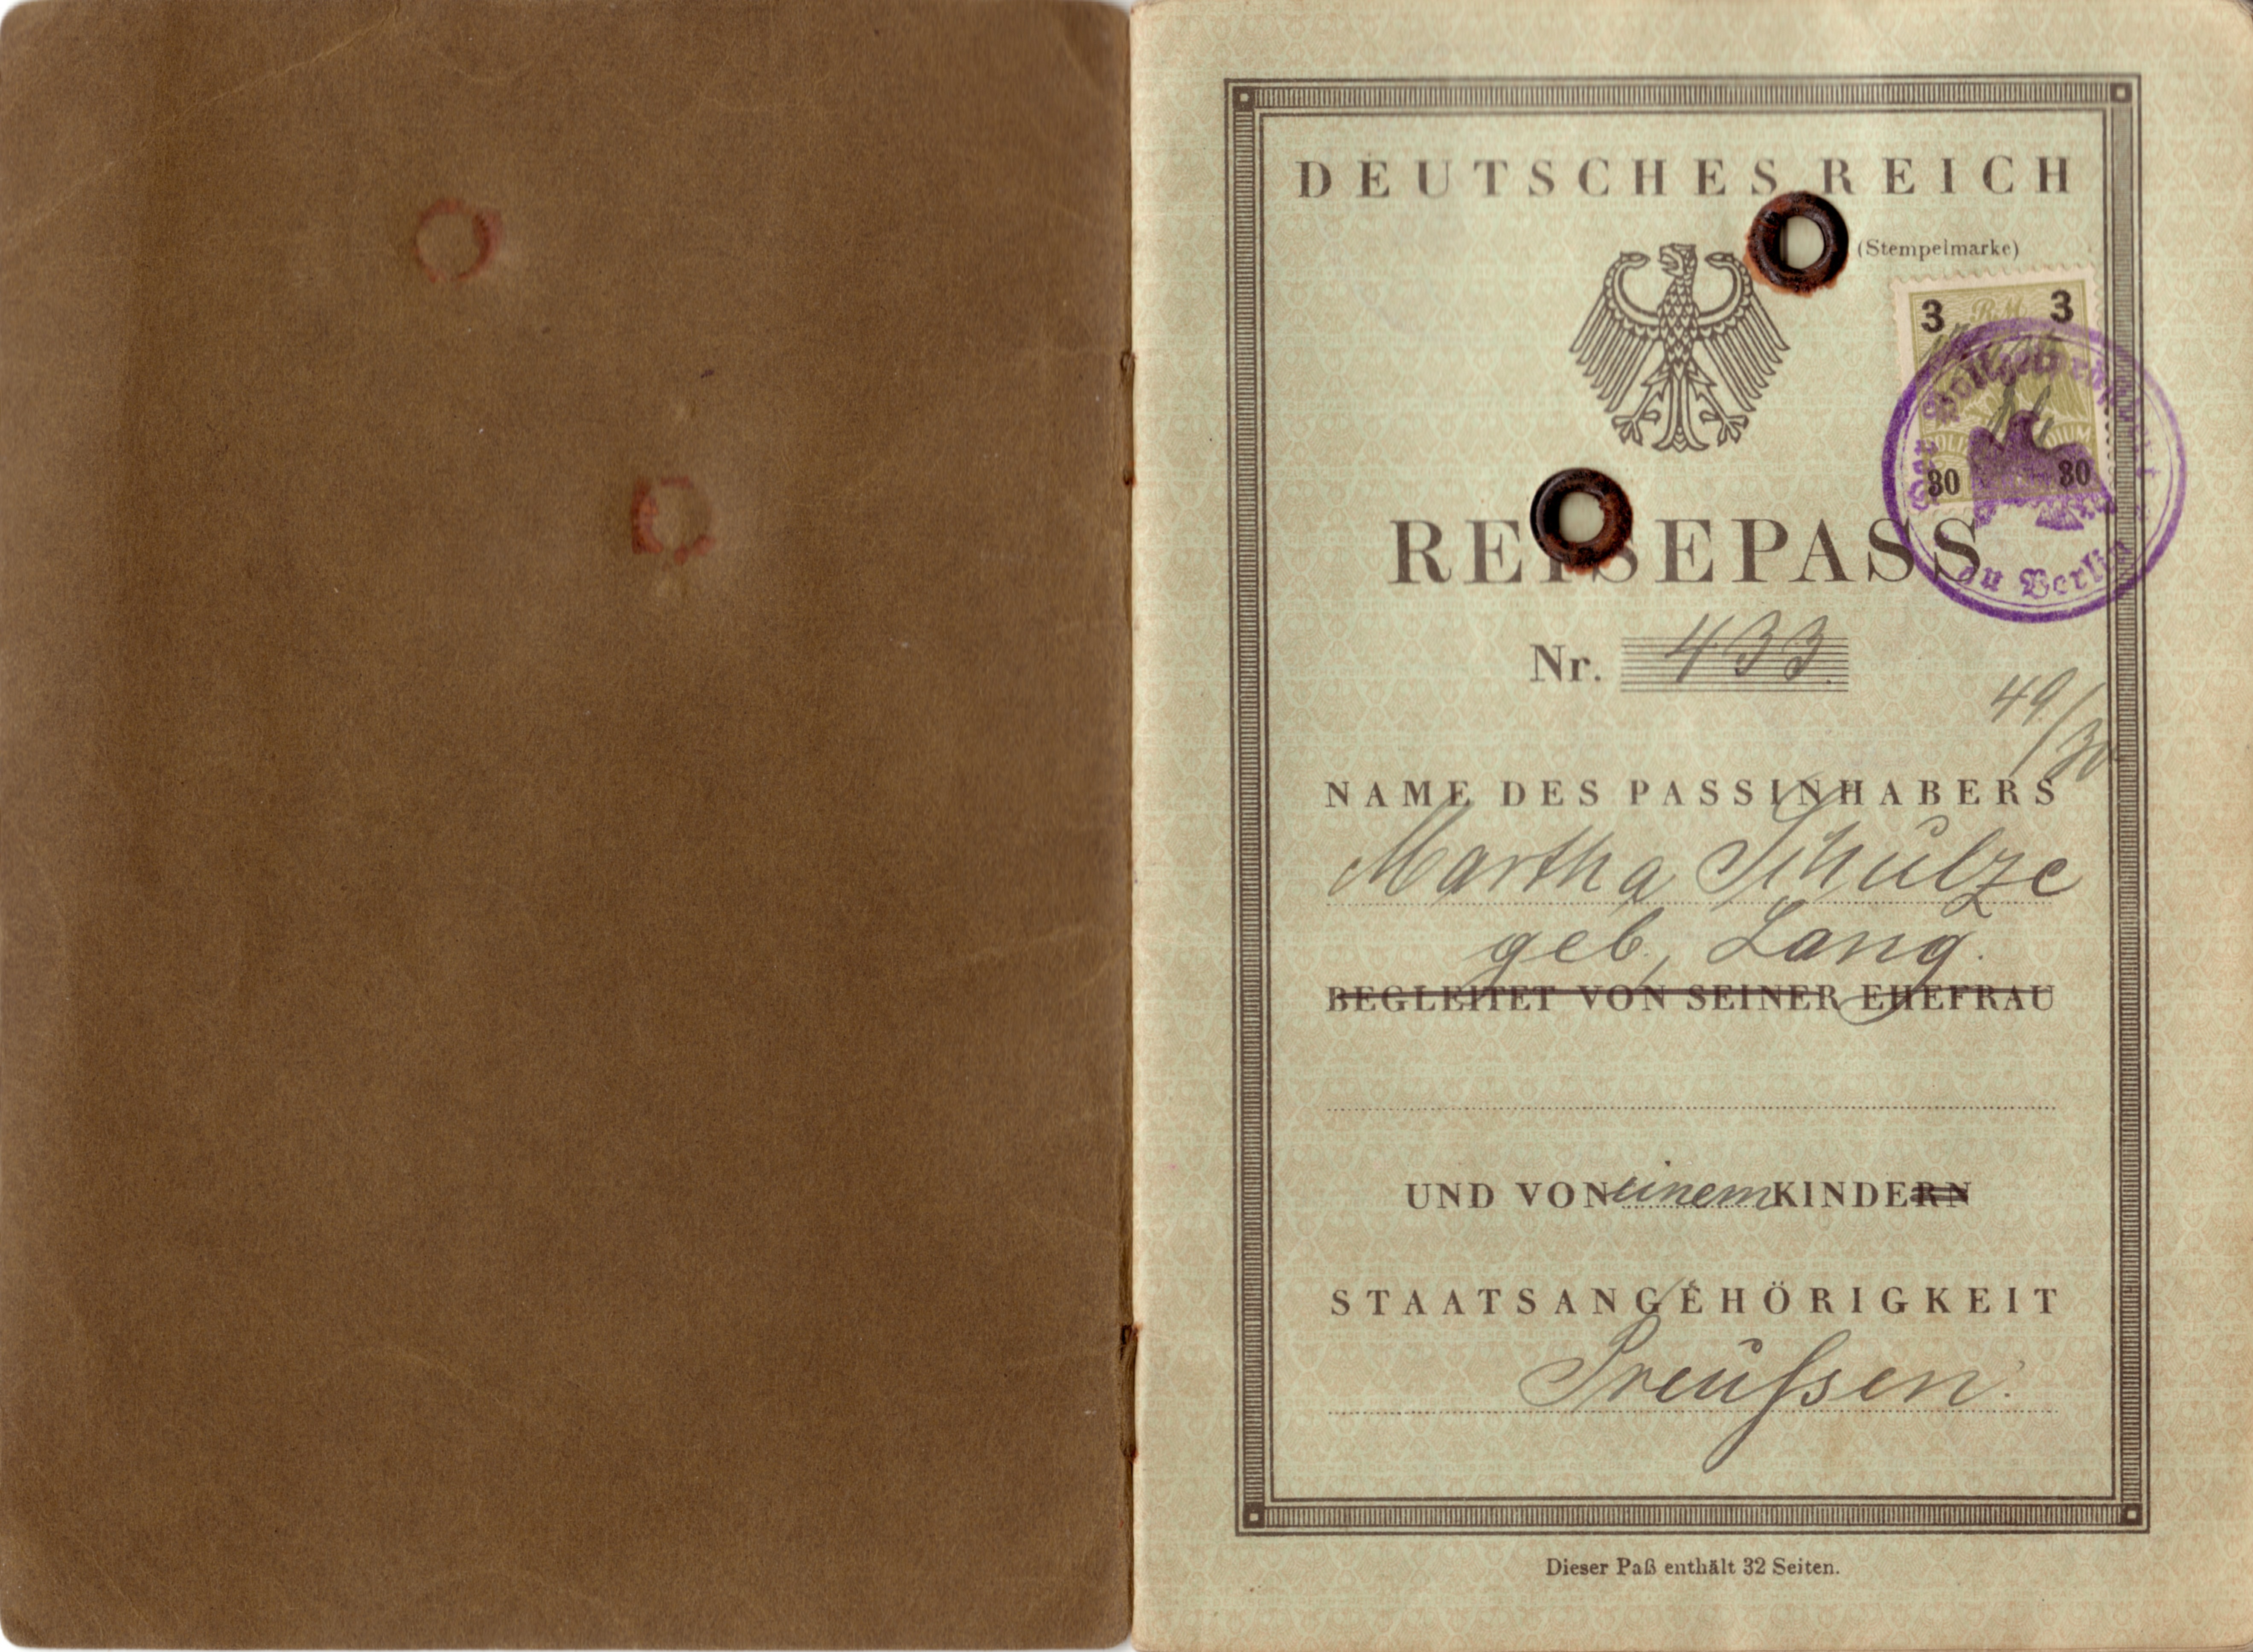
vintage, antique, retro, photo, travel, collection, stamp, memory, nostalgia, paper, world, grandmother, old woman, font, germany, nostalgic, document, past, passport, collector, 1930, german empire, old time, old paper, prussia, identity document